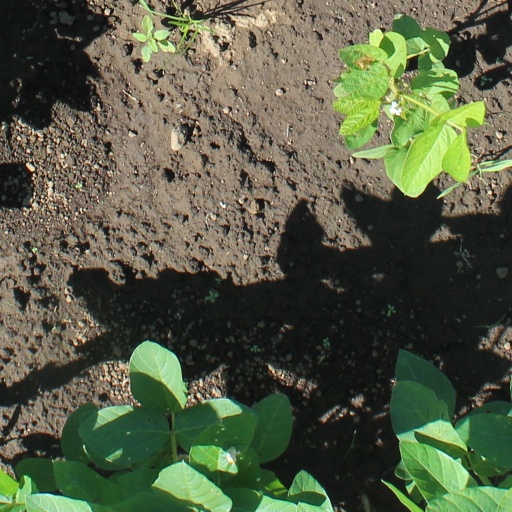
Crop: soybean